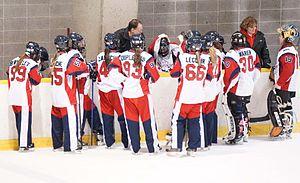
Ringuette